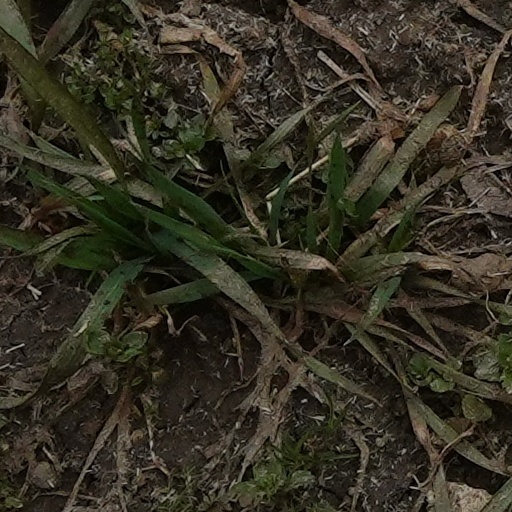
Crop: wheat